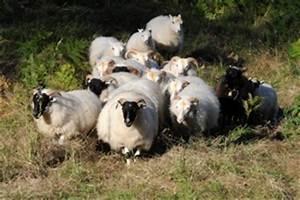
sheep